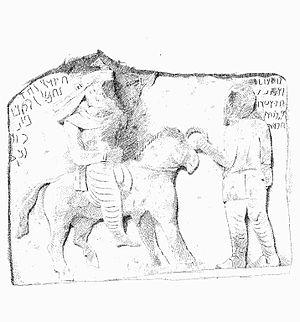
Sarpol–e Zahab ou Sar-e Pol-e Zahab est une ville de la province de Kermanshah, en Iran, capitale du district de même nom. La ville est proche du site de la ville nommée Hulwân, Hulwan, Hulvan dans les textes du Moyen Âge.